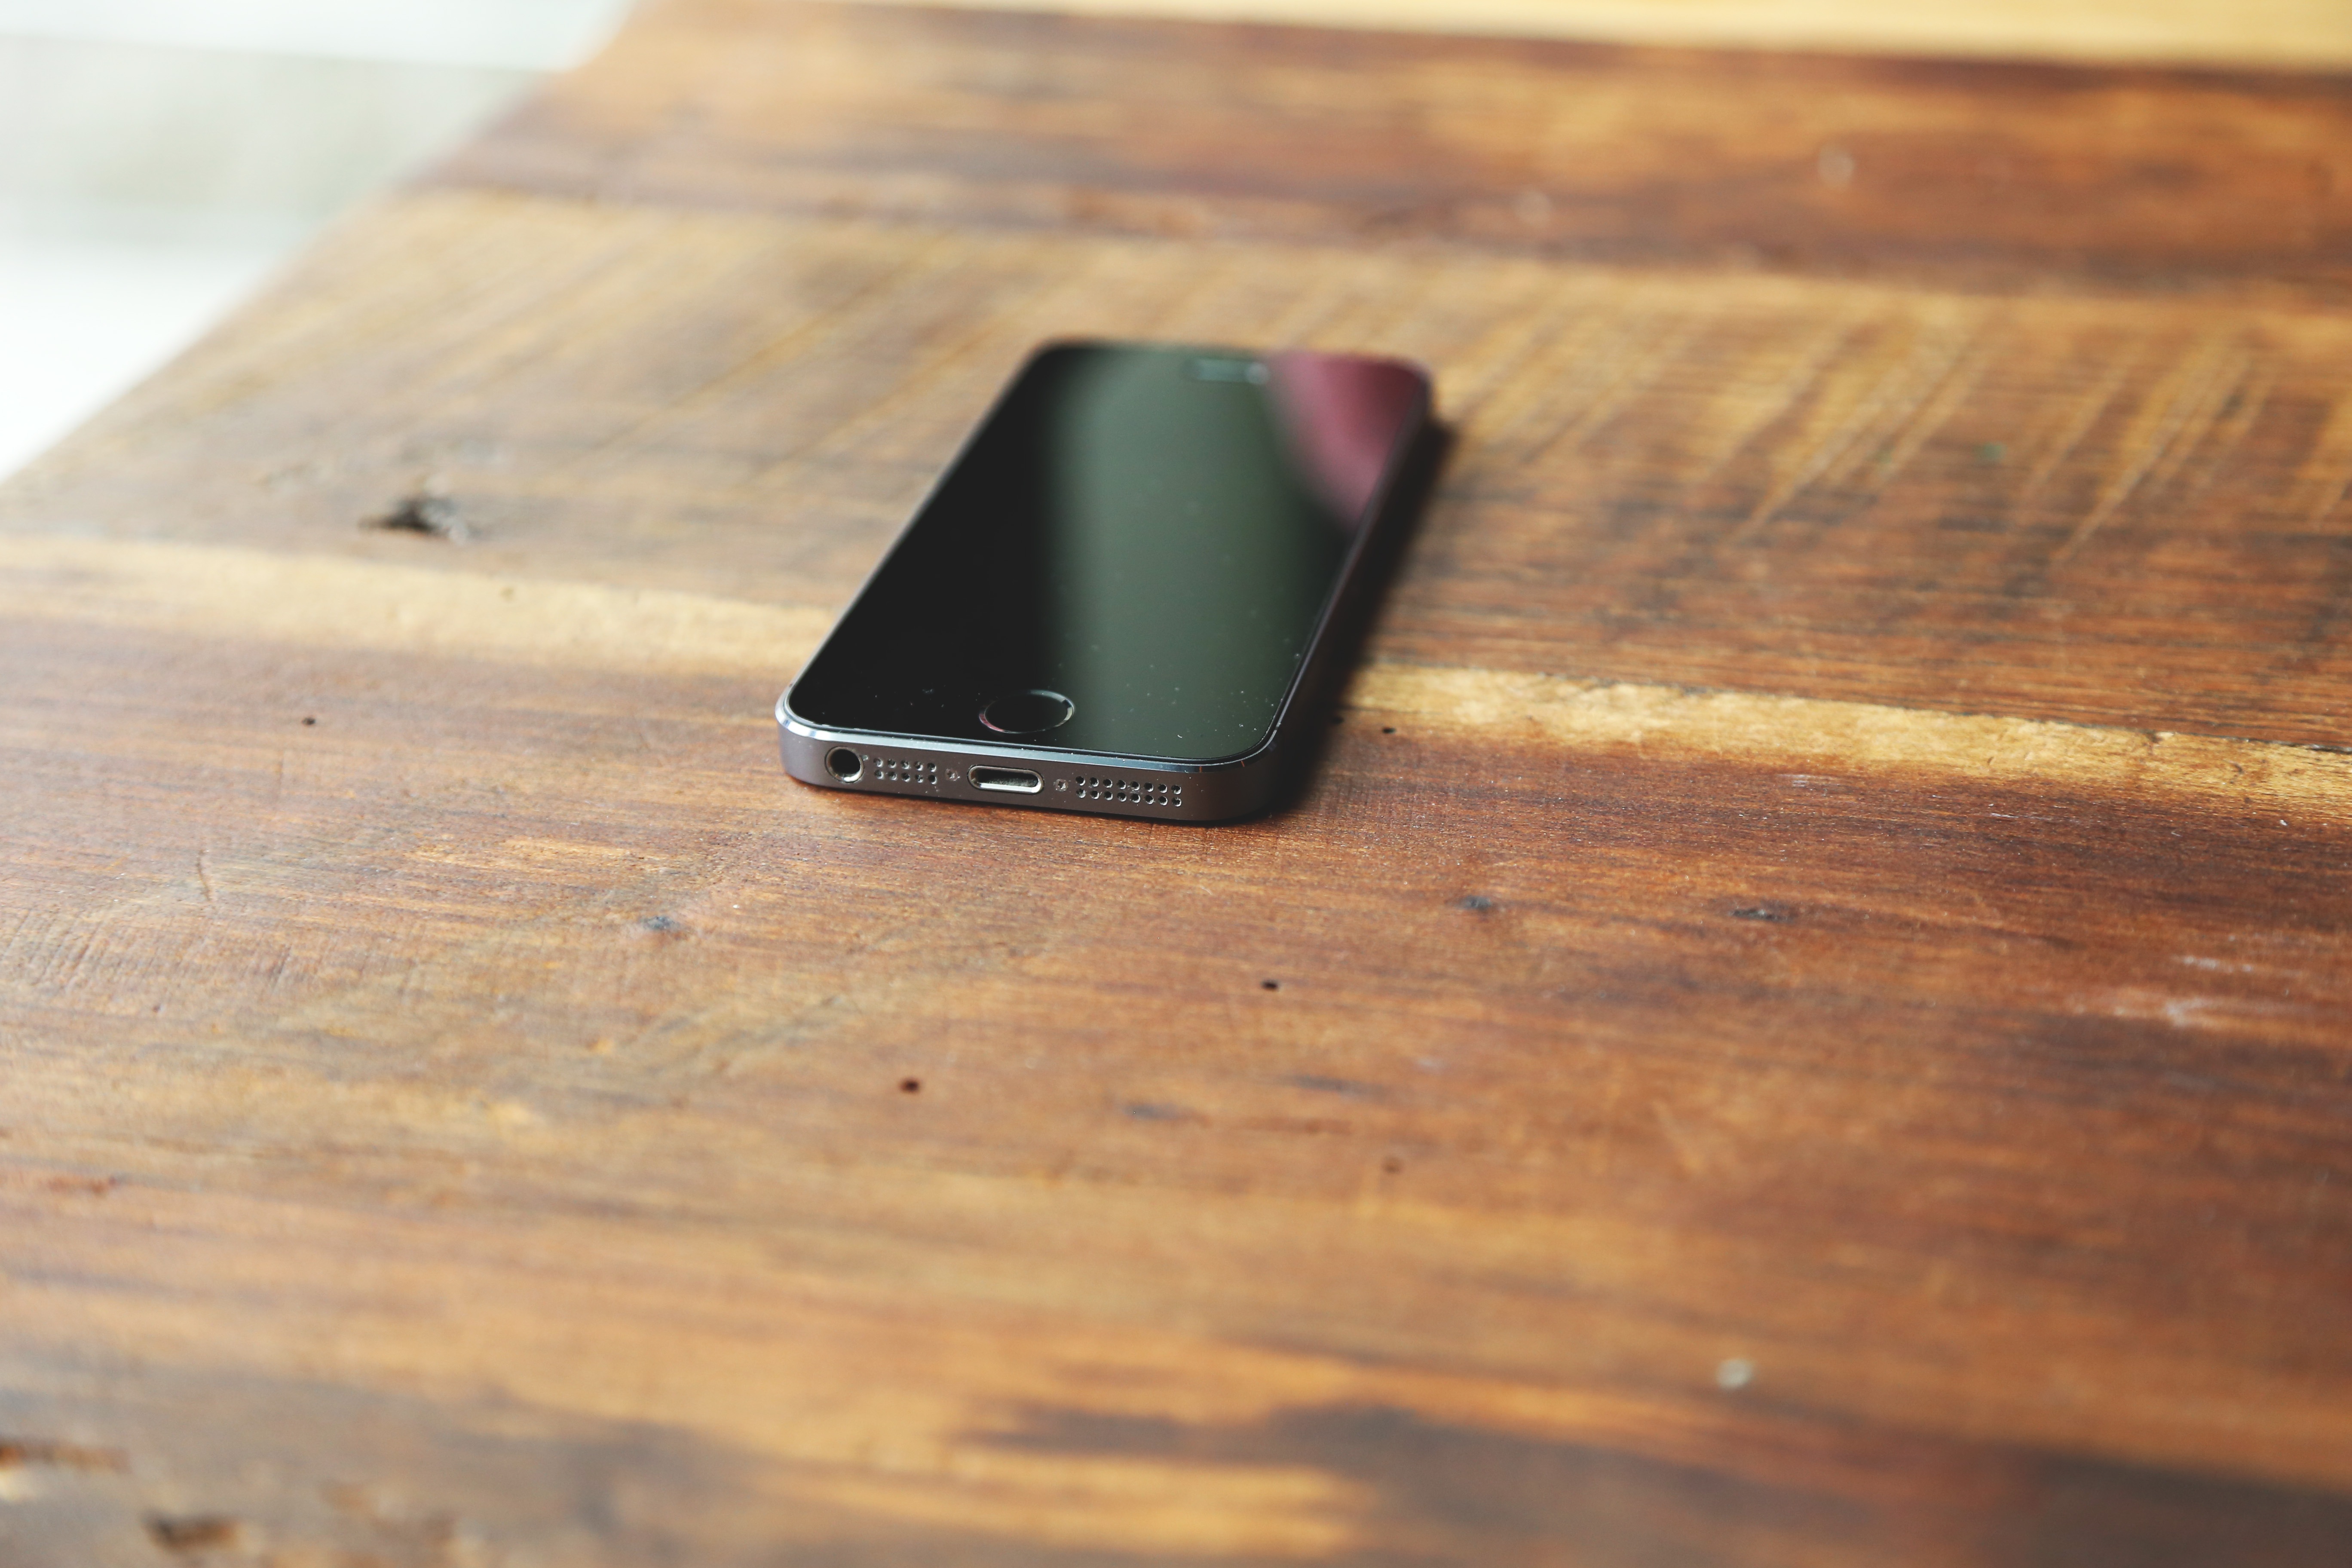
iphone, smartphone, mobile, screen, table, wood, technology, guitar, floor, internet, touch, phone, telephone, communication, gadget, business, mobile phone, modern, apple inc, cell phone, electronic, device, display, cellphone, digital, touchscreen, cellular, network, multimedia, wireless, mobility, smart, portable communications device